Kristine Bartlett

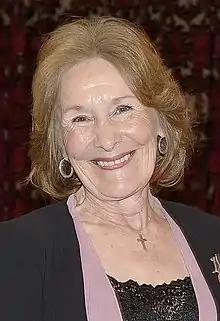
Bartlett in 2018

Kristine Robyn Bartlett is an aged care worker from Lower Hutt, New Zealand.